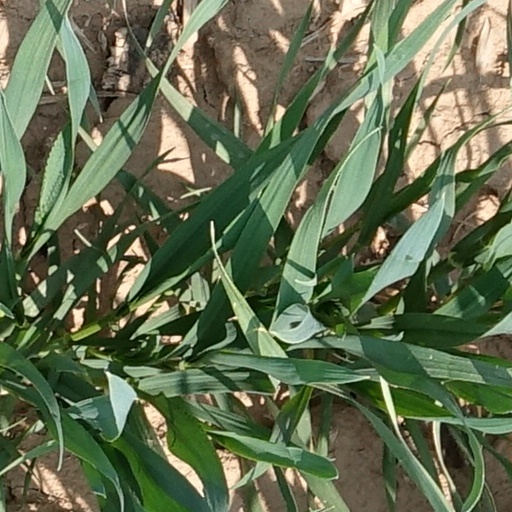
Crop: wheat